Ercole Rabitti

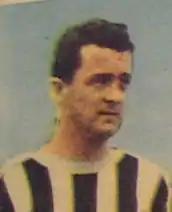
Rabitti at Fanfulla in the 1950s

Ercole Rabitti (24 August 1921 – 28 May 2009) was an Italian football striker and manager from Turin. Over the course of his career he played for nine teams, spending most of his time with Juventus and Como.